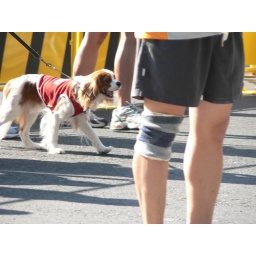
They let the dogs out. Dog on leash wearing a red top in the background with man with bandaged thigh in the foreground.